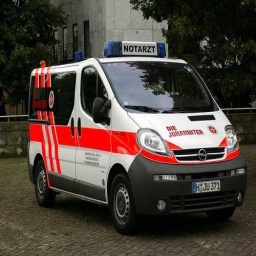
Label: ambulance